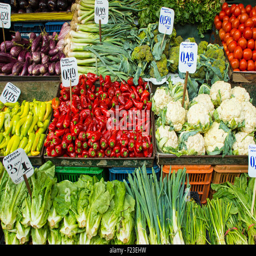
fresh salad and vegetables on a market